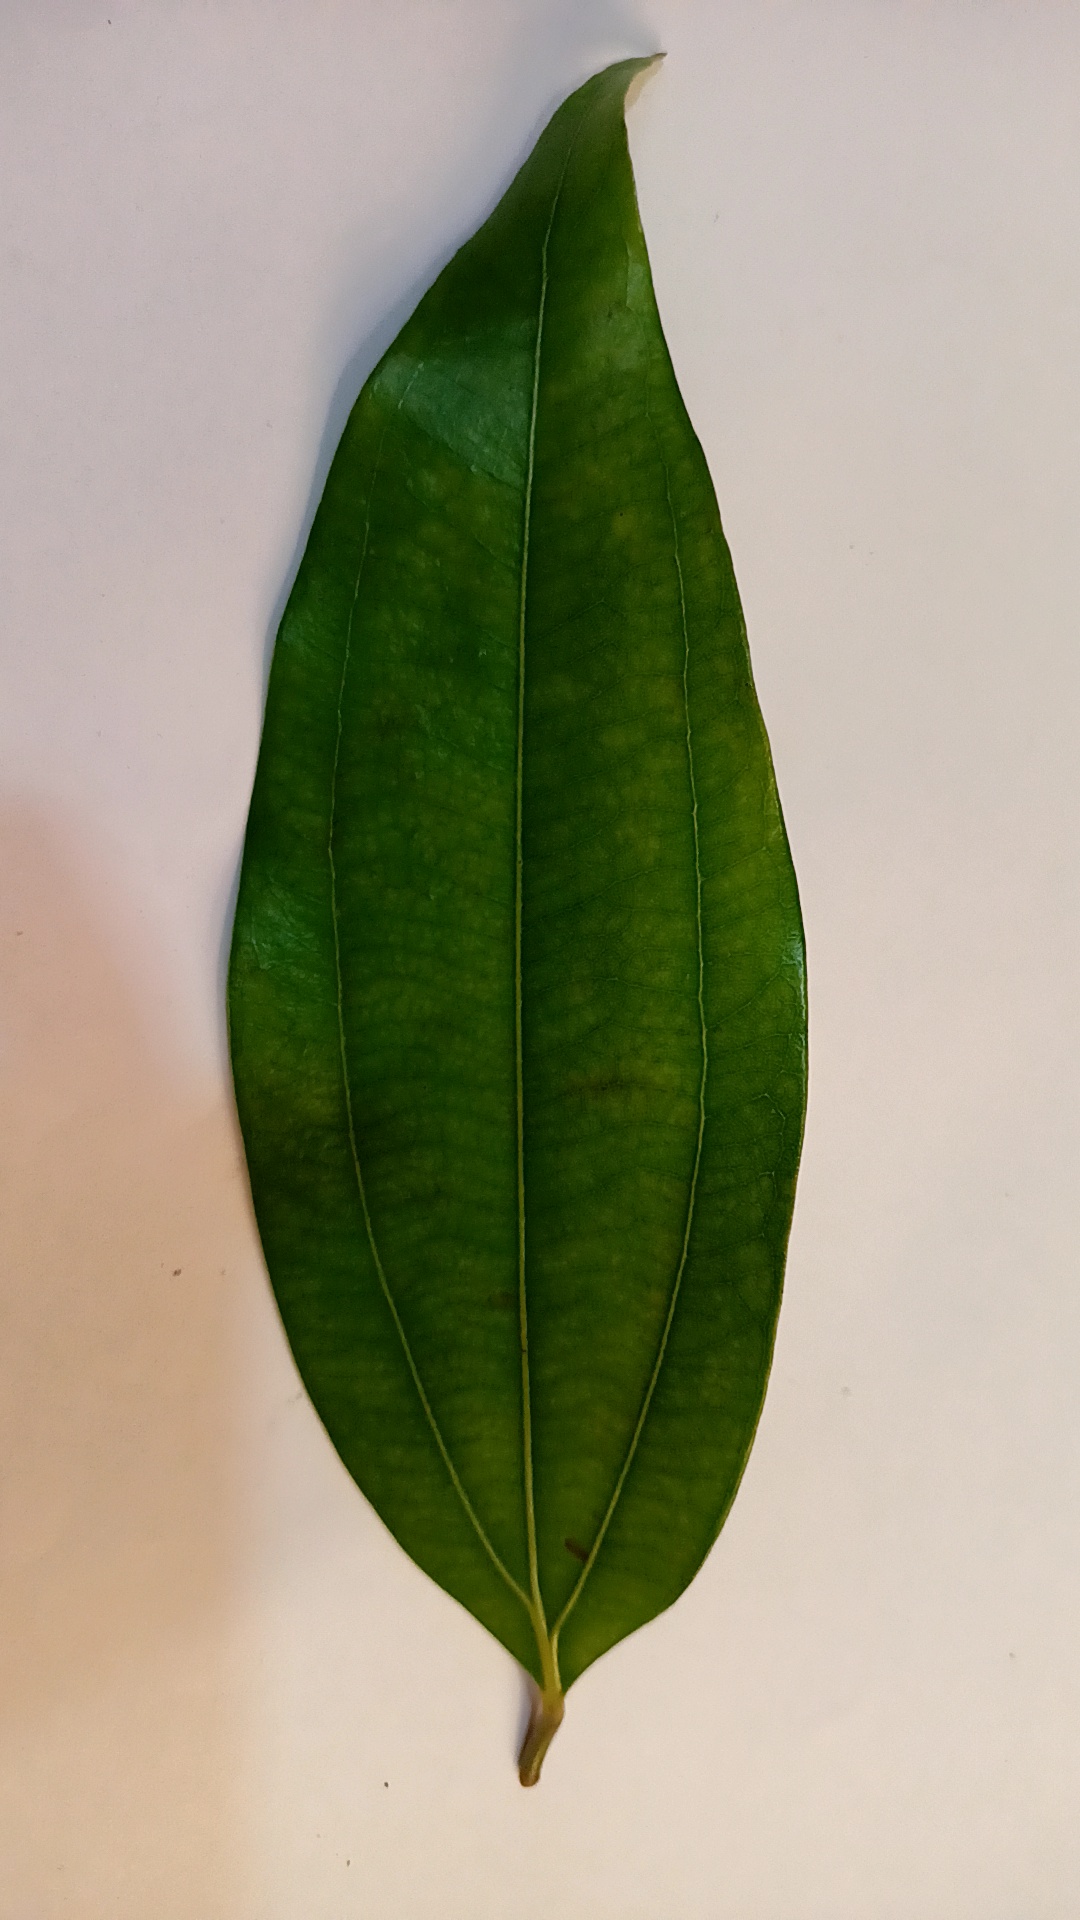
Label: Healthy